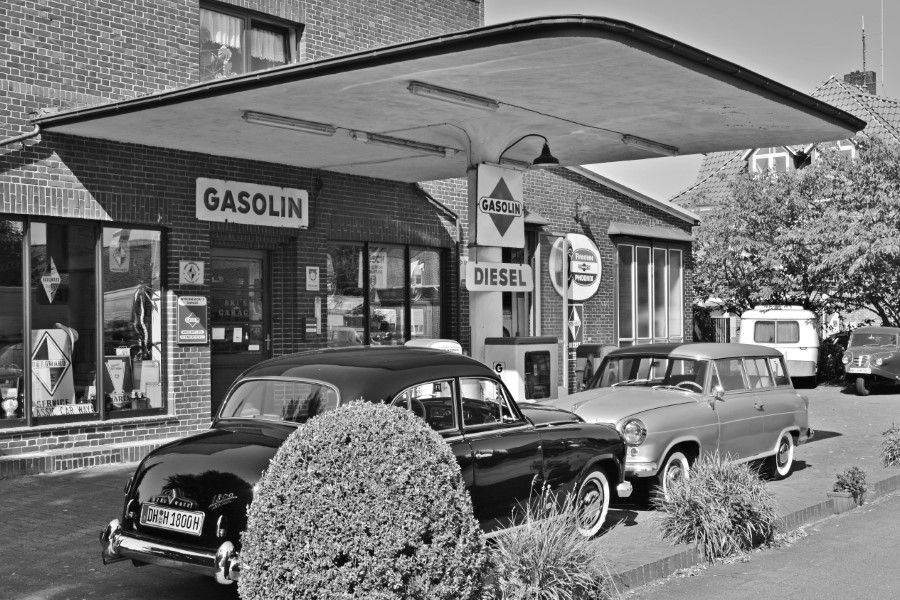
motor vehicle, vehicle, car, filling station, classic, building, classic car, business, vintage car, antique car